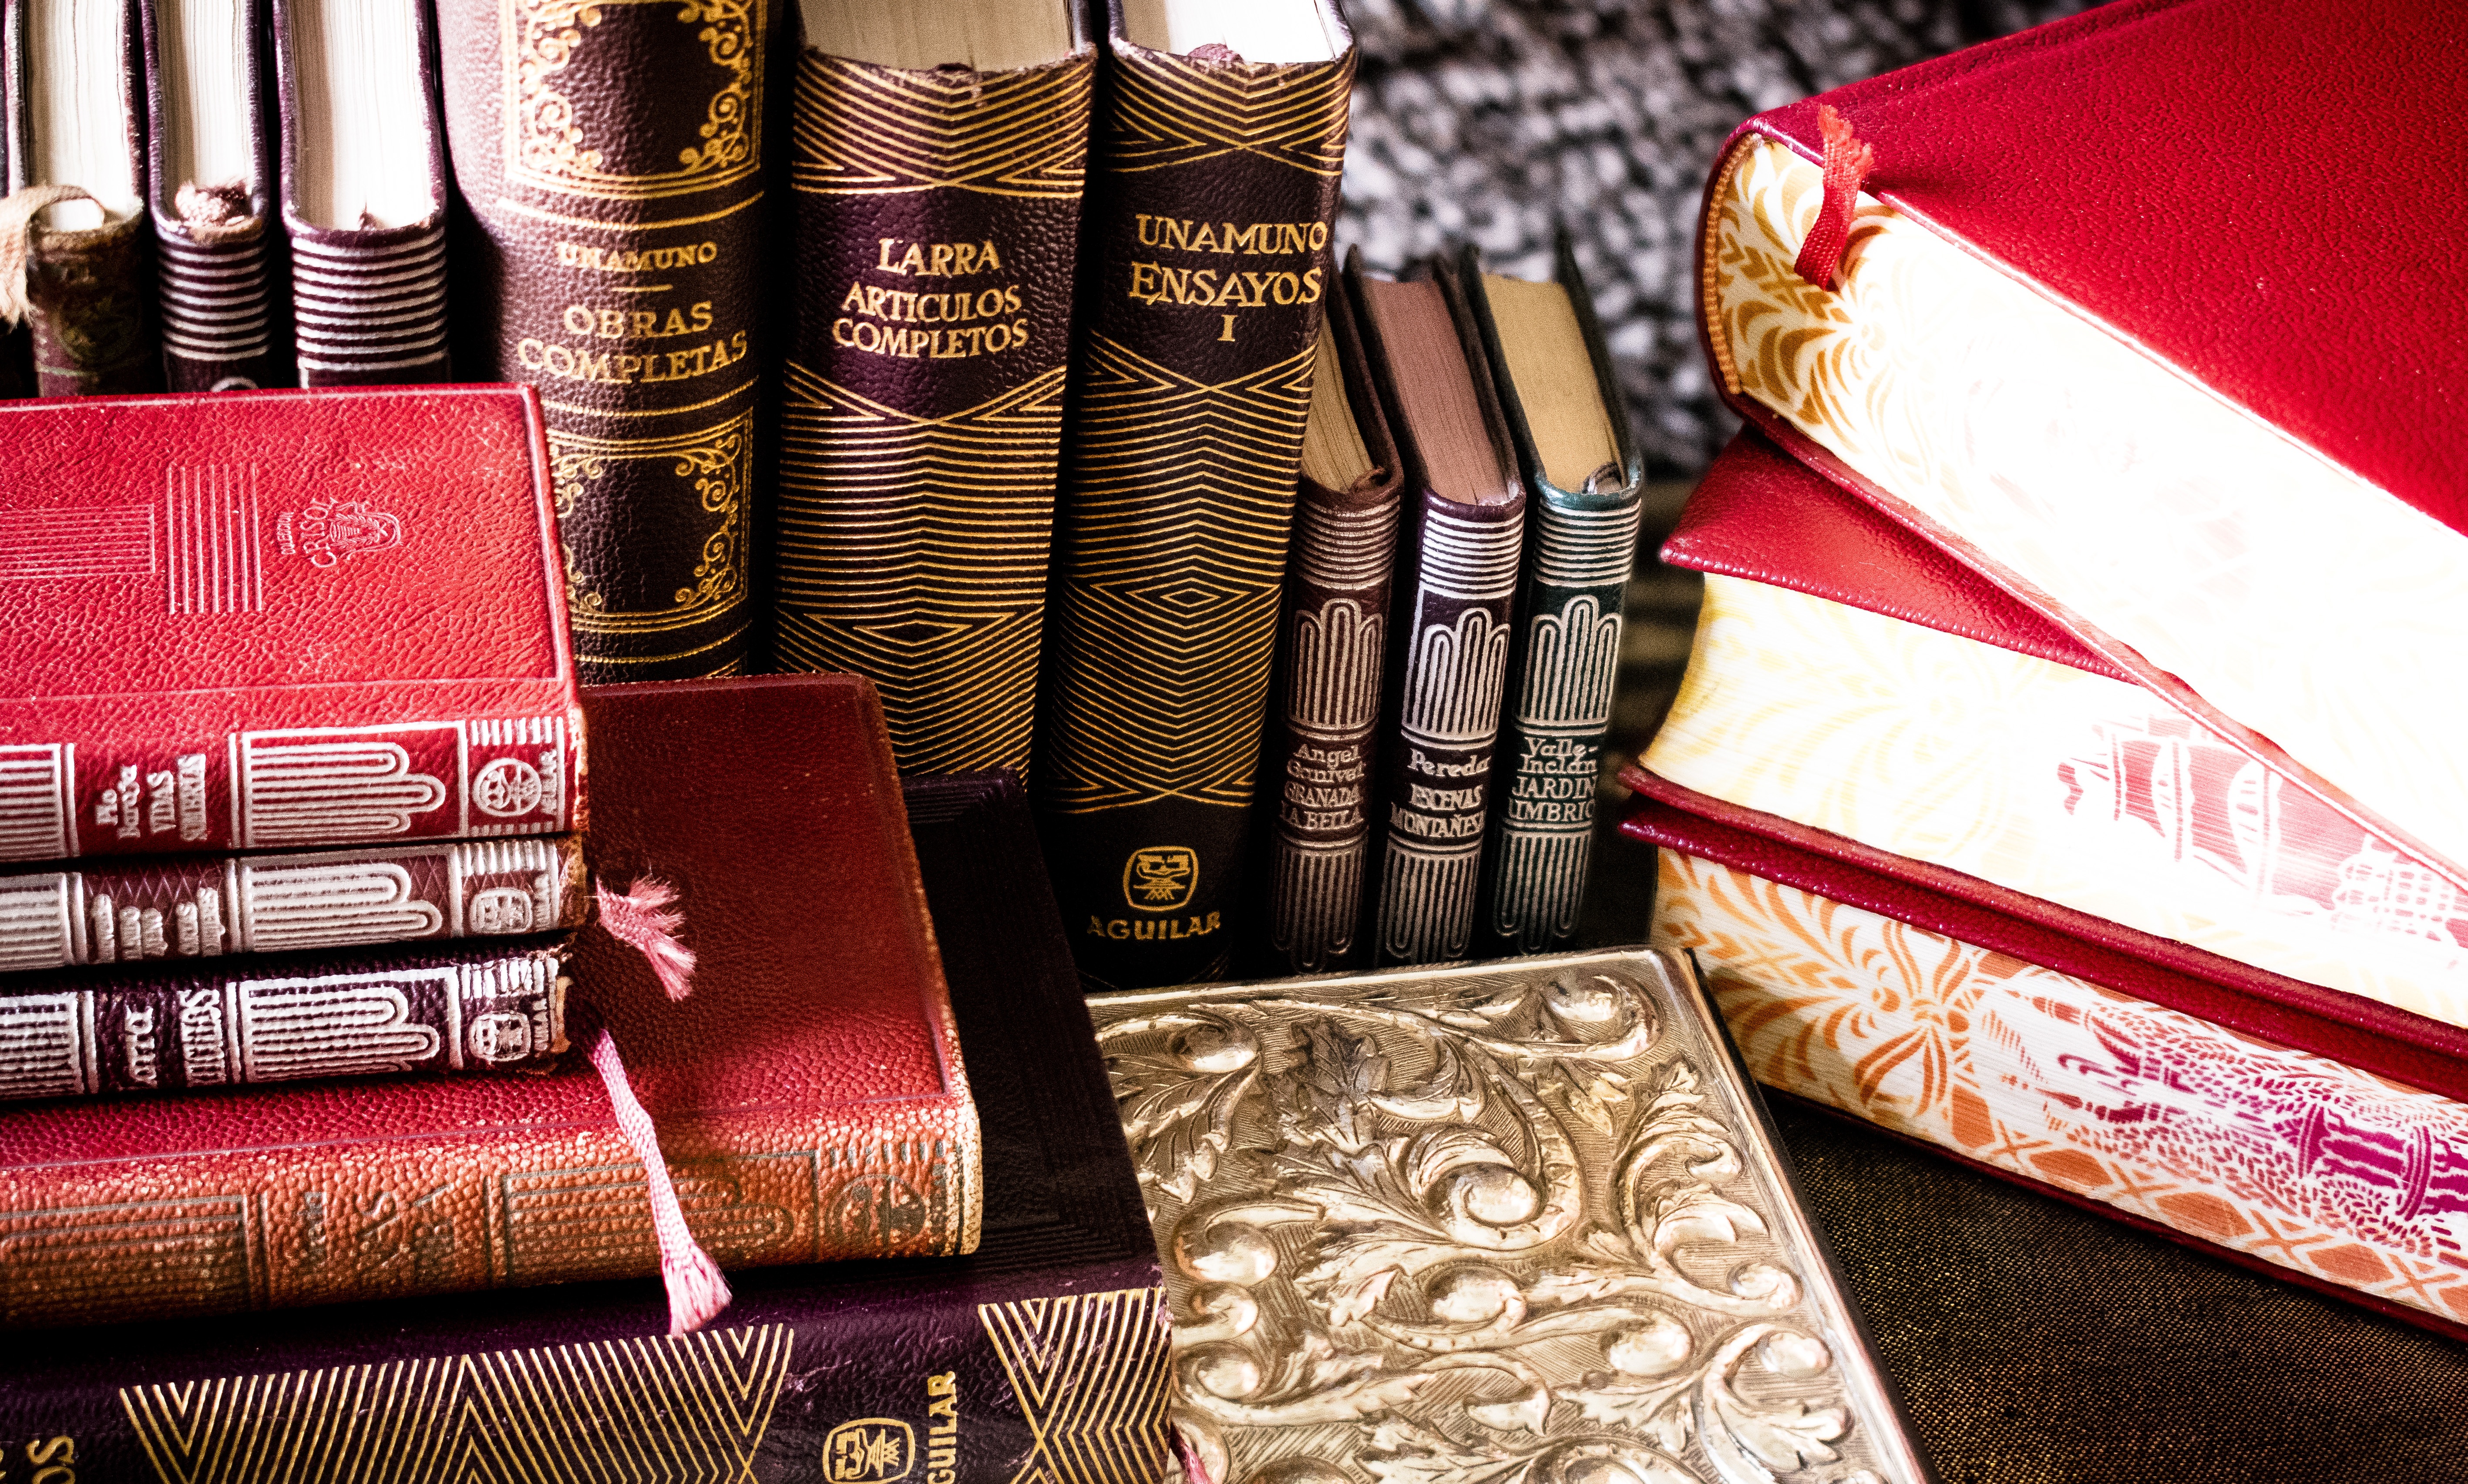
read, reading, red, color, education, textile, art, library, books, university, culture, knowledge, pact, old books, i am a student